Kamishibai

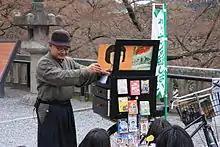
A storyteller at Kiyomizu-dera

The ("street-corner storyteller") parked their bicycle at a familiar intersection and banged their ("clapping sticks") together to announce their presence and create anticipation for the show. When the audience arrived they would sell sweets to the children as a fee for the show, which was their main source of income. They would then unfold a , a miniature wooden proscenium which held the illustrated boards for the narrator to change as he narrated (and provided sound effects for) the unscripted story. True artists only used hand-painted original art, not the mass-produced kind found in schools or for other communication purposes.